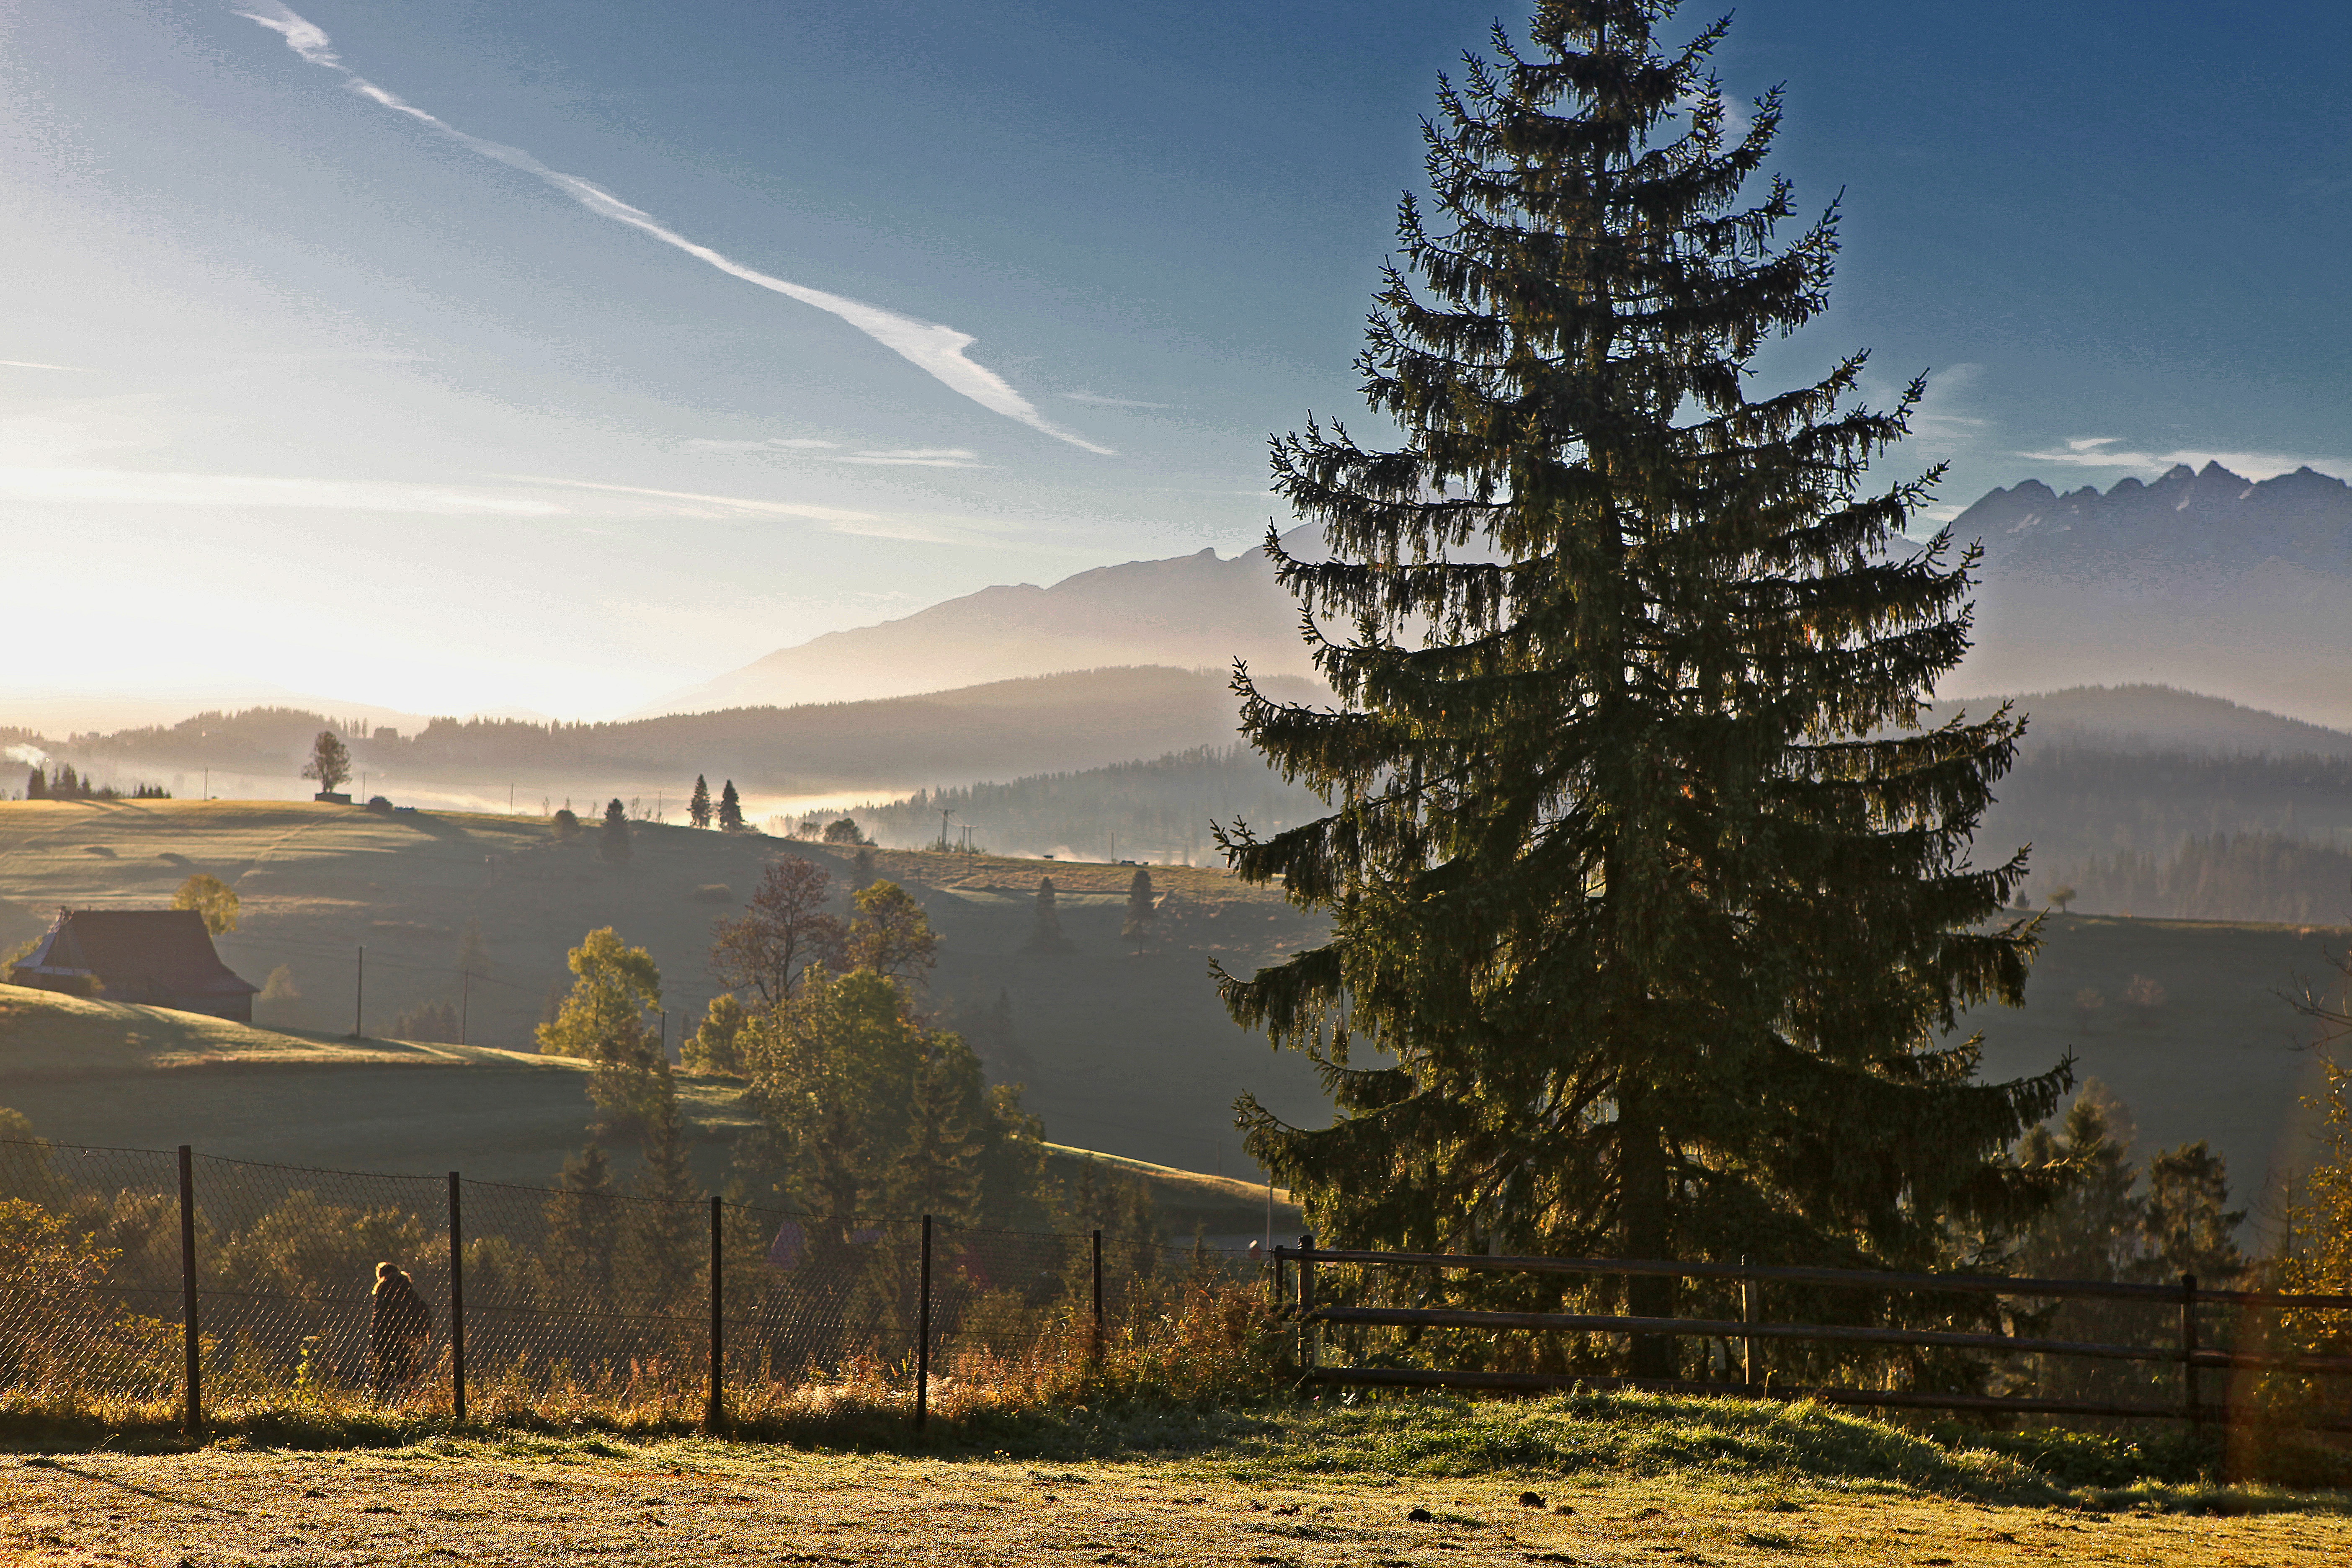
landscape, tree, nature, wilderness, mountain, snow, winter, cloud, plant, sunrise, sunlight, morning, hill, lake, dawn, valley, mountain range, dusk, evening, reflection, autumn, weather, haze, season, shadows, fields, spruce, mountains, the fog, larch, tatry, podhale, meadows, the fence, atmospheric phenomenon, woody plant, mountainous landforms, pog rze